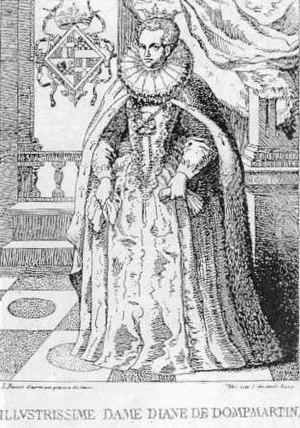
Fontenoy-le-Château est une commune française de Lorraine, située dans le département des Vosges, en région Grand Est. Elle appartient à la communauté d'agglomération d'Épinal.
Diane de Dommartin anciennement Dompmartin, baronne de Fontenoy-le-Château, née le 20 septembre 1552 au château de Fontenoy, morte après le 14 octobre 1625, fut une femme d'une grande culture, protectrice des arts, dont on loua la beauté, la bonté et la générosité.
Diane-Capelle est une commune française située dans le département de la Moselle, en région Grand Est.
Le château de Fontenoy-le-Château tint son rôle défensif dans le département des Vosges de la fin du Xᵉ siècle jusqu'à sa destruction partielle en 1635, pendant la guerre de Trente Ans.